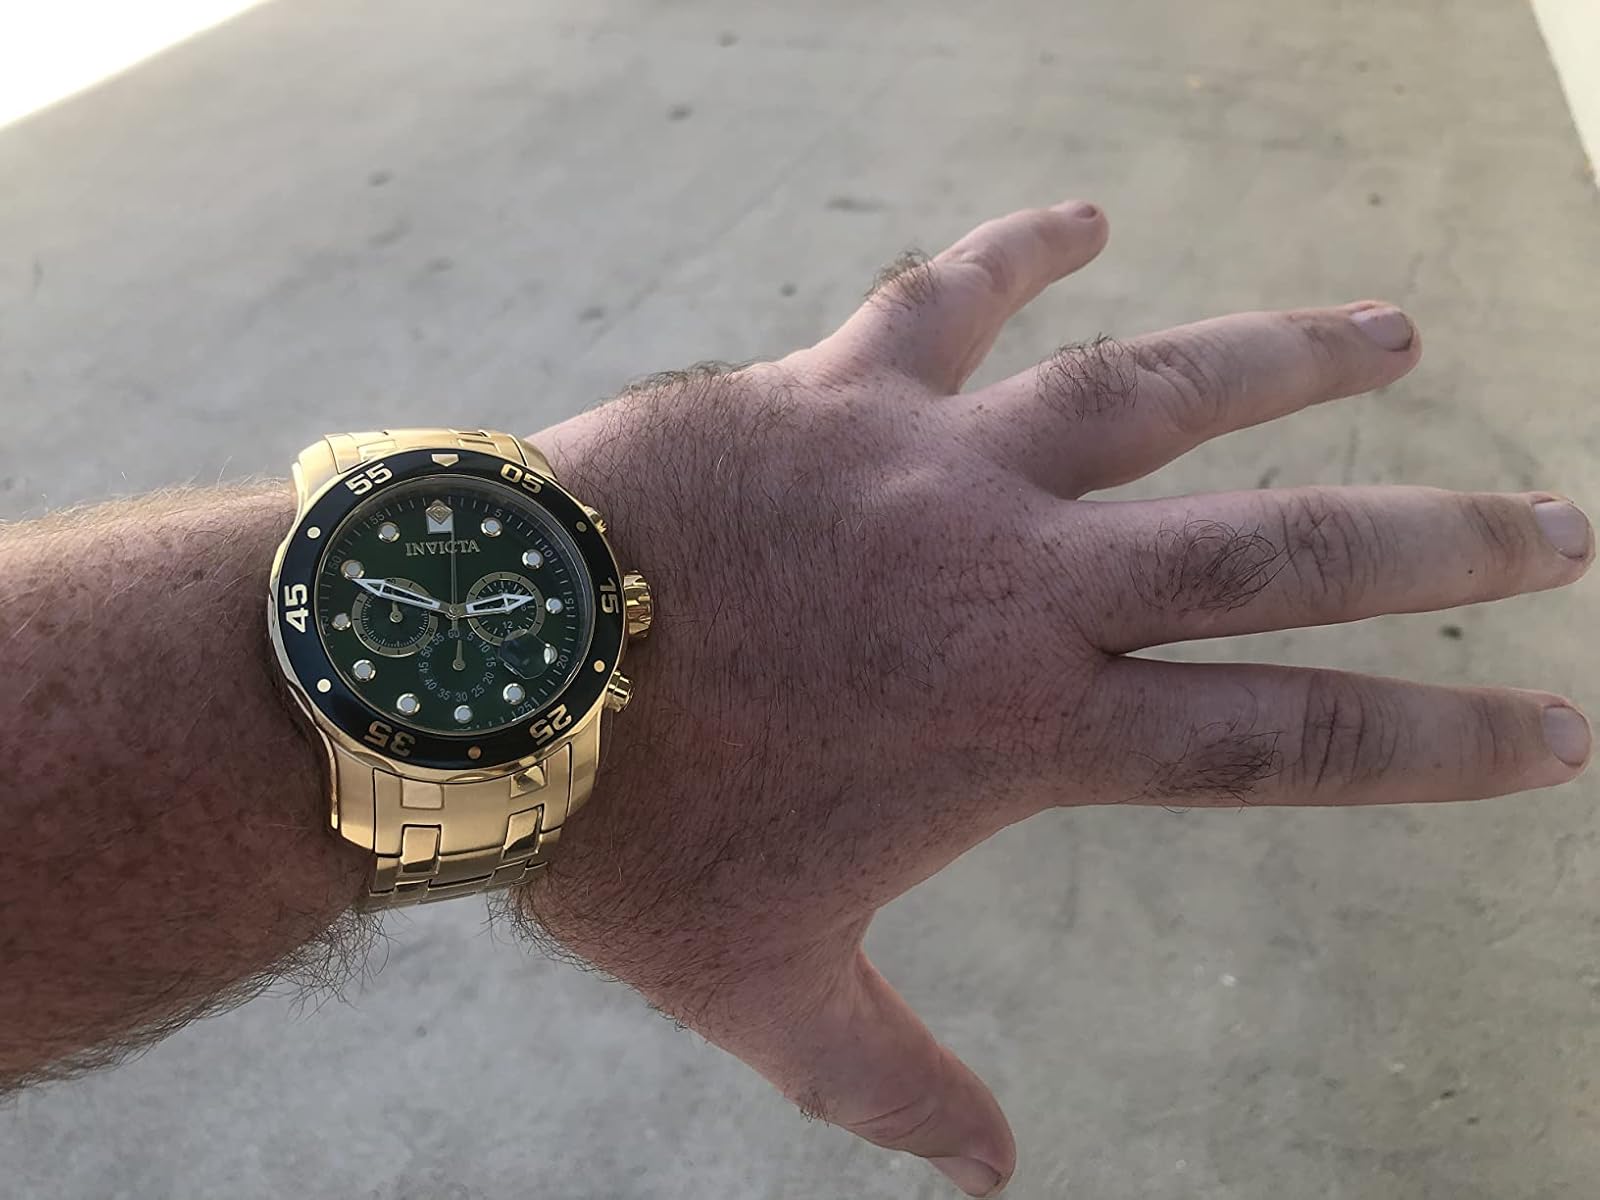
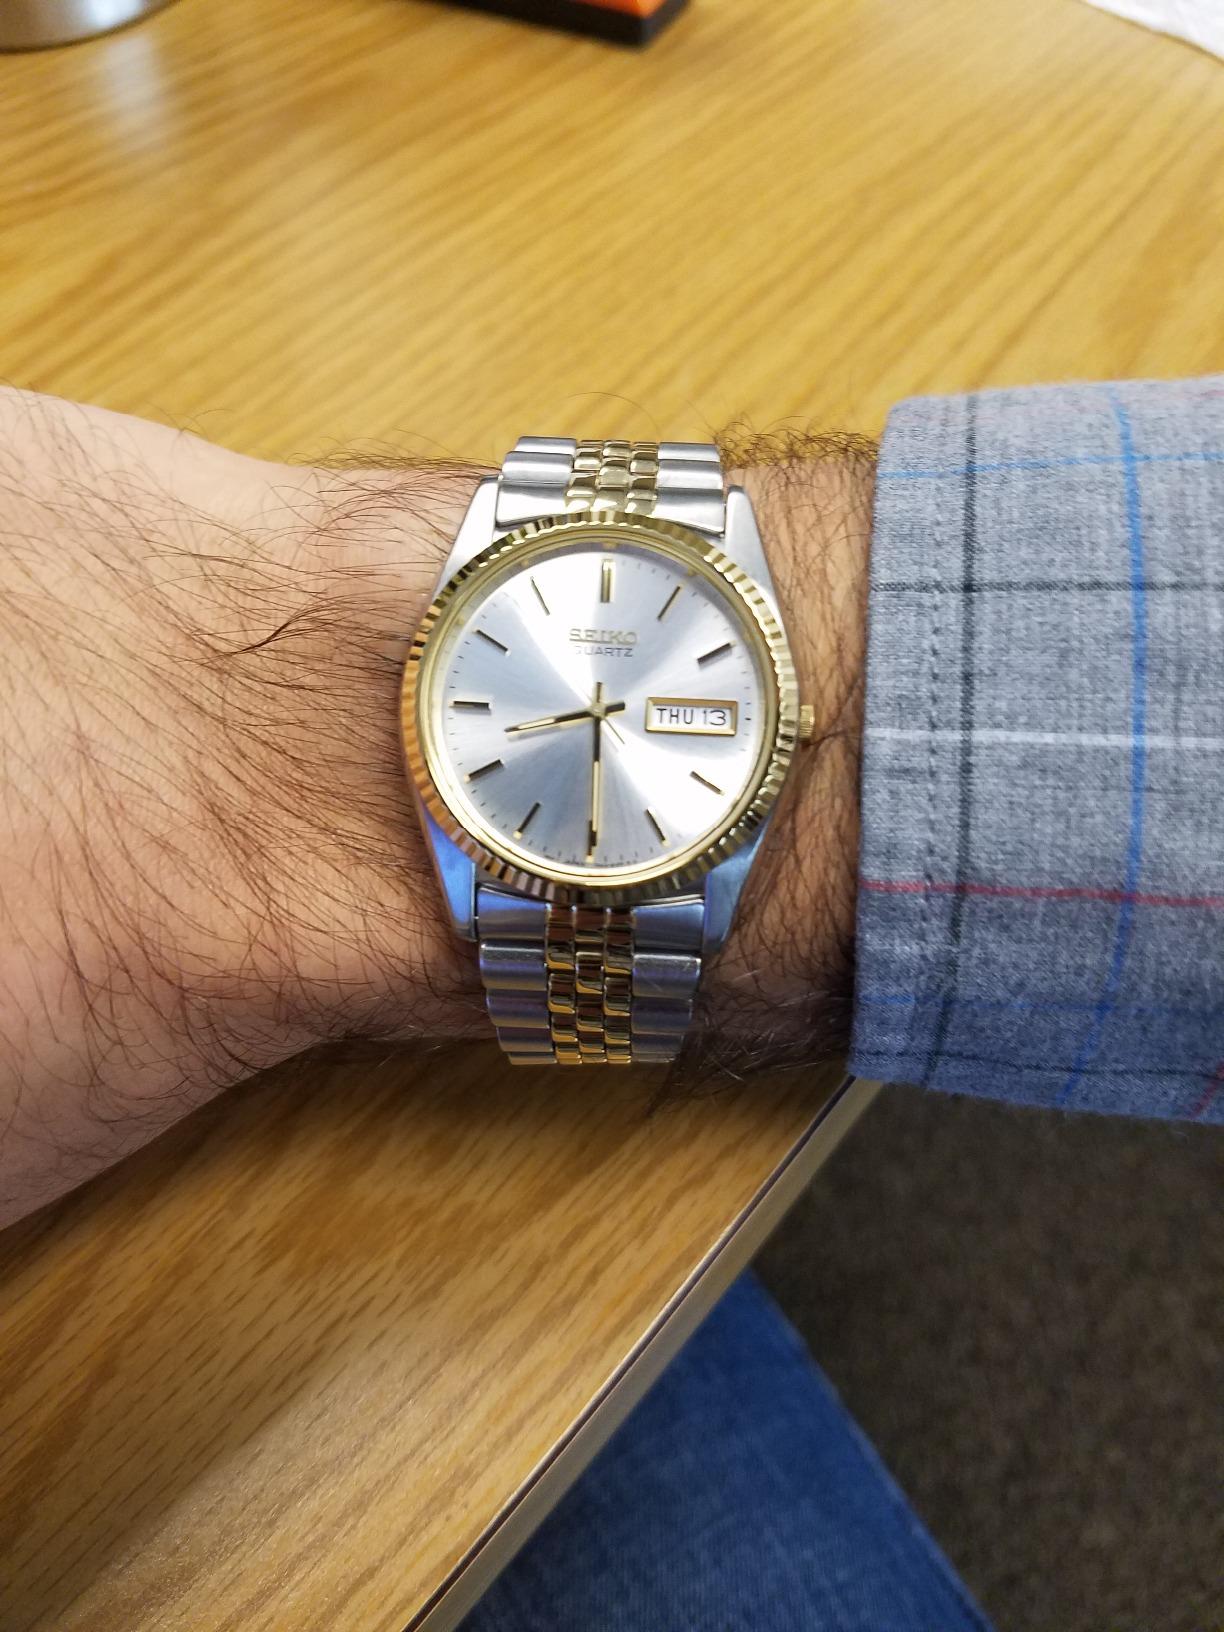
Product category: accessories_watch
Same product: no